Kolli Hills

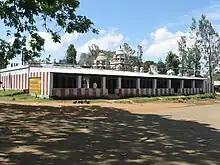
Arapaleeswarar temple

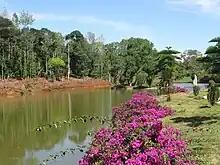
A serene pond

The mountain is a site of pilgrimage, because of the Arapaleeswarar temple, which is believed to have a secret path to the Shiva temple in Rasipuram. This Shiva temple is said to have been built by Valvil Ori in the 1st or 2nd century CE when he ruled this area. "Arappaleeswara sathakam" is a poem which praises Lord Arappaleeswarar. It is believed that this temple existed during the Sangam period itself.